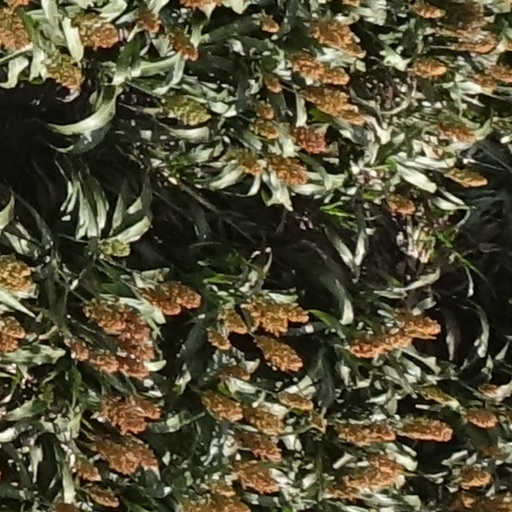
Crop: sorghum